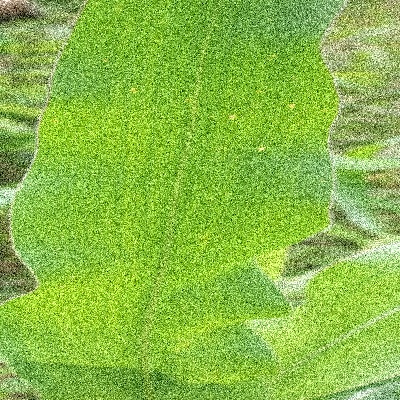
Label: Corn_(Maize)___Leaf_Spot